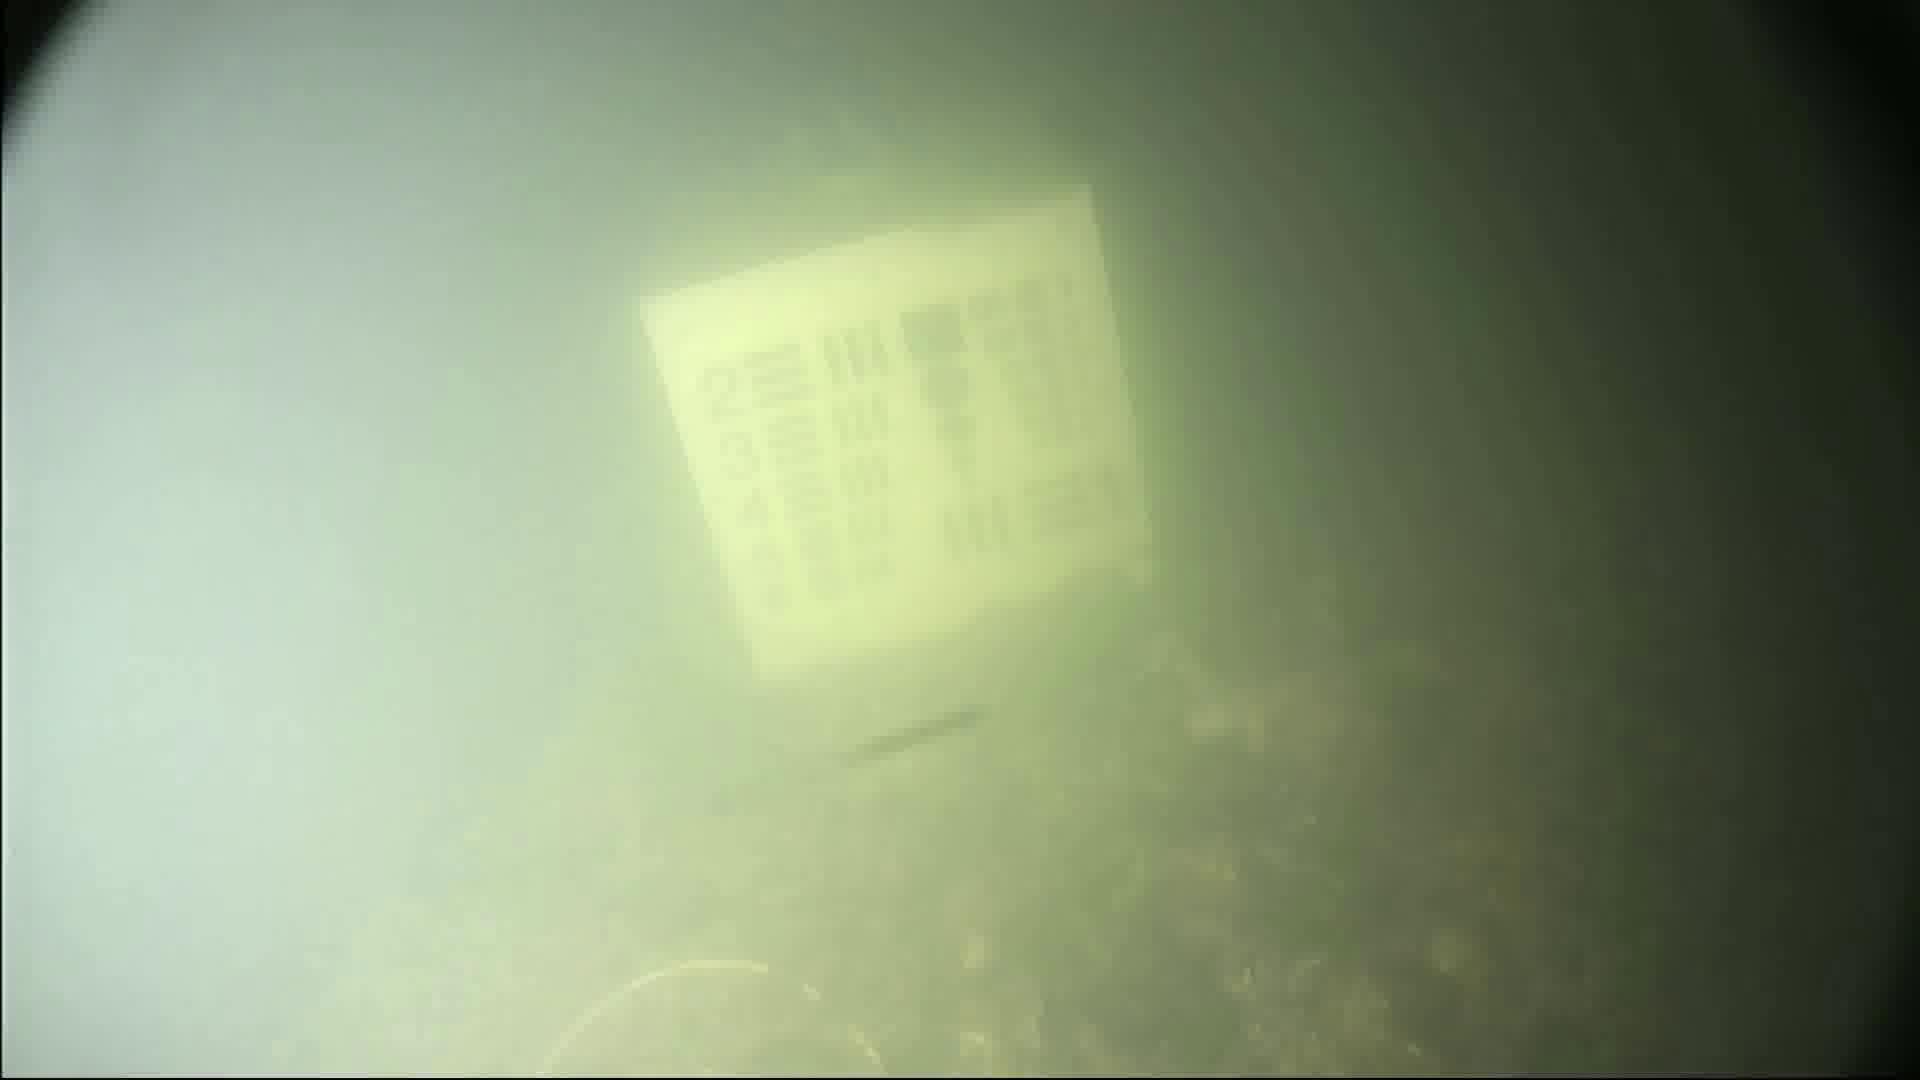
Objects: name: crab